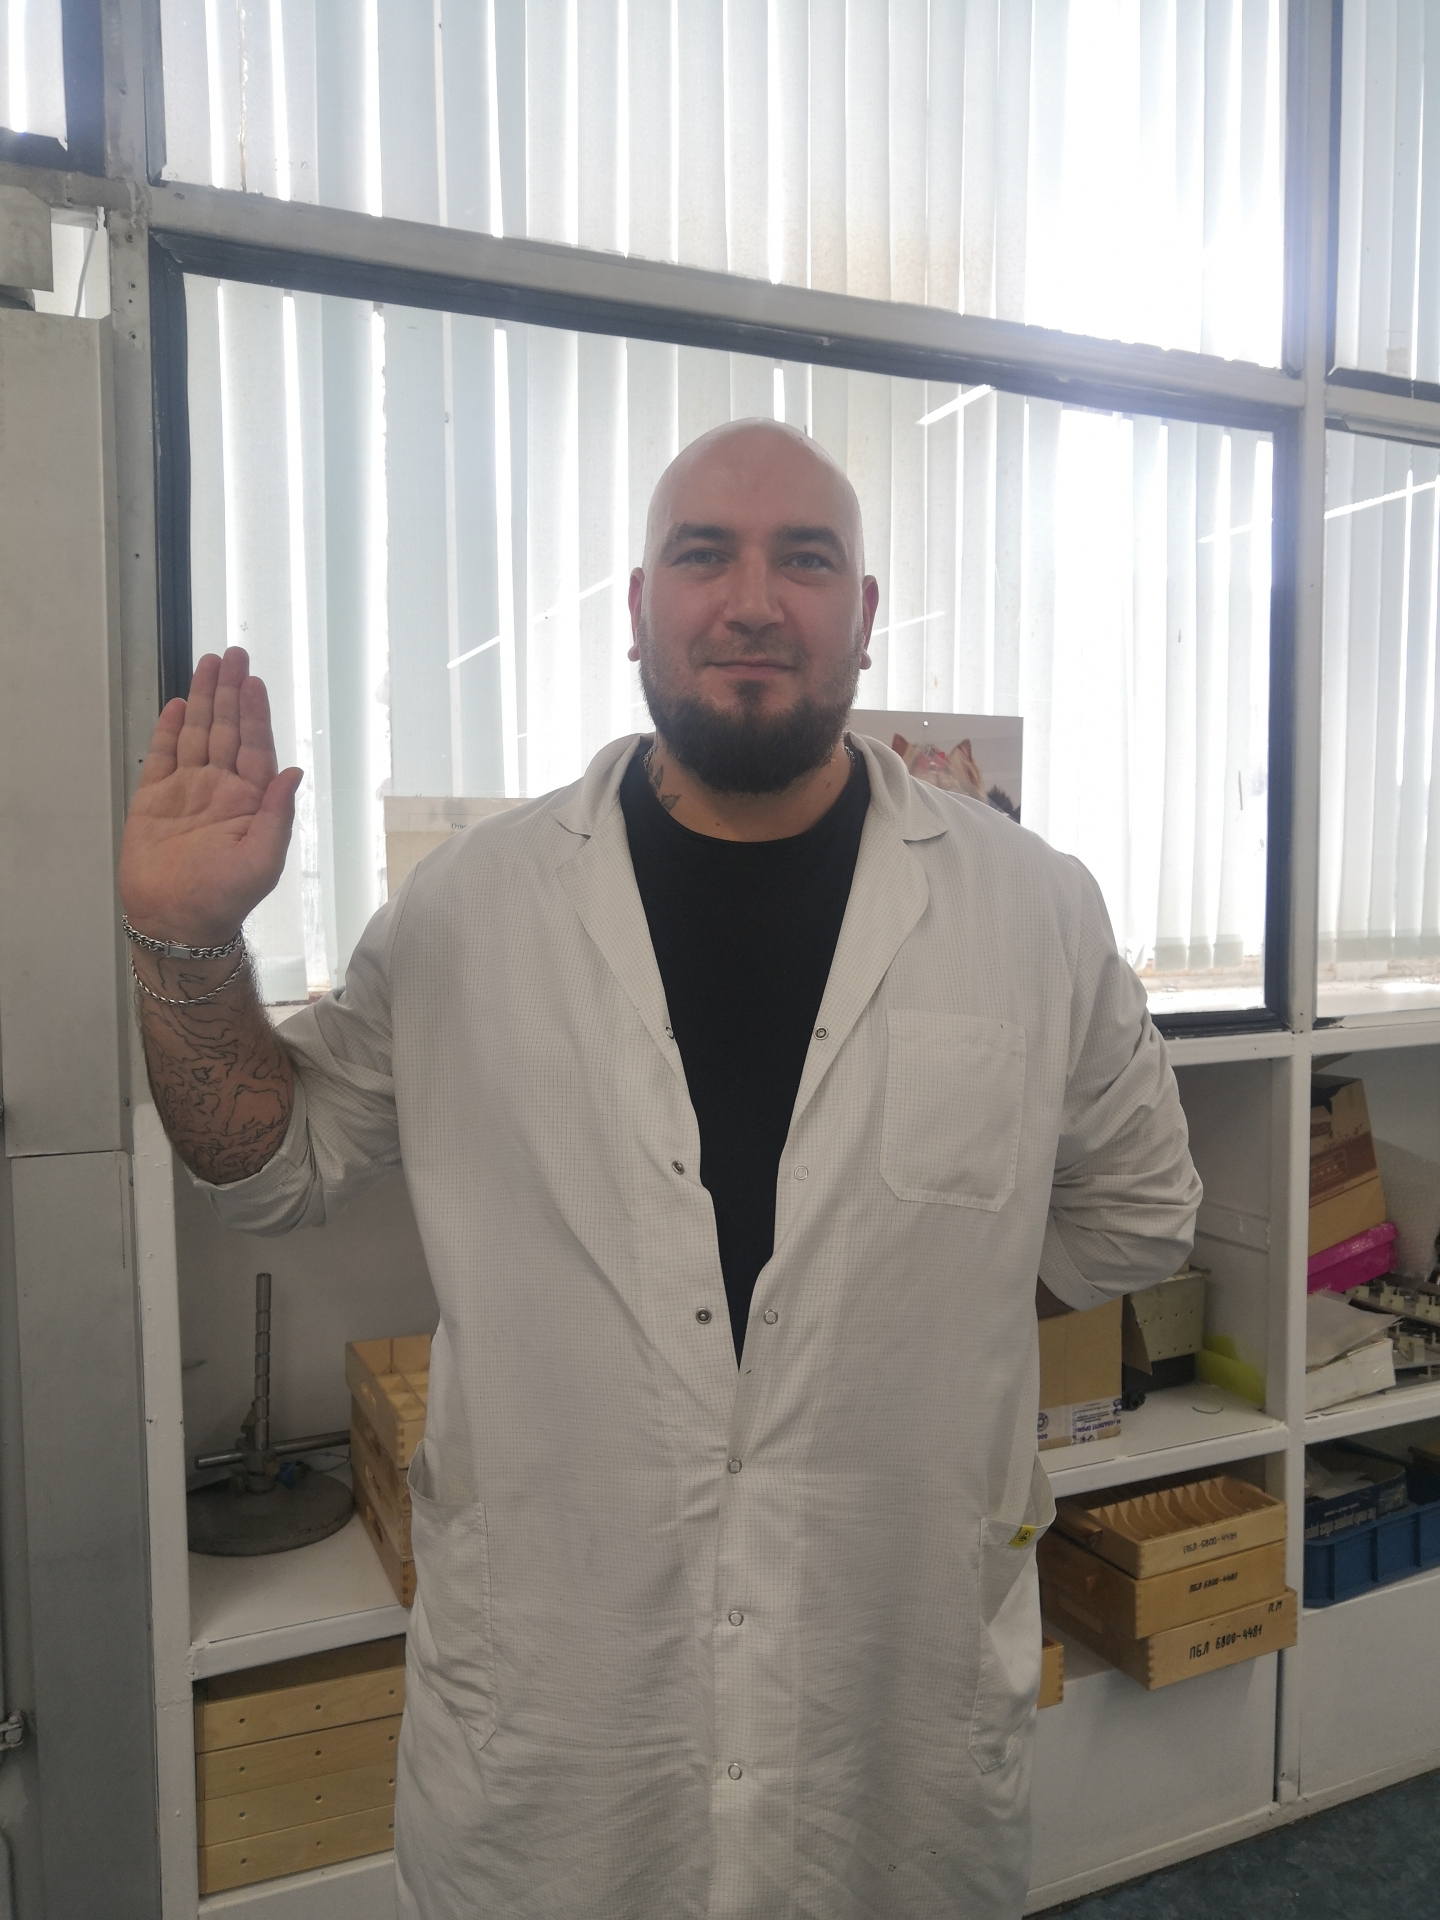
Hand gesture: stop